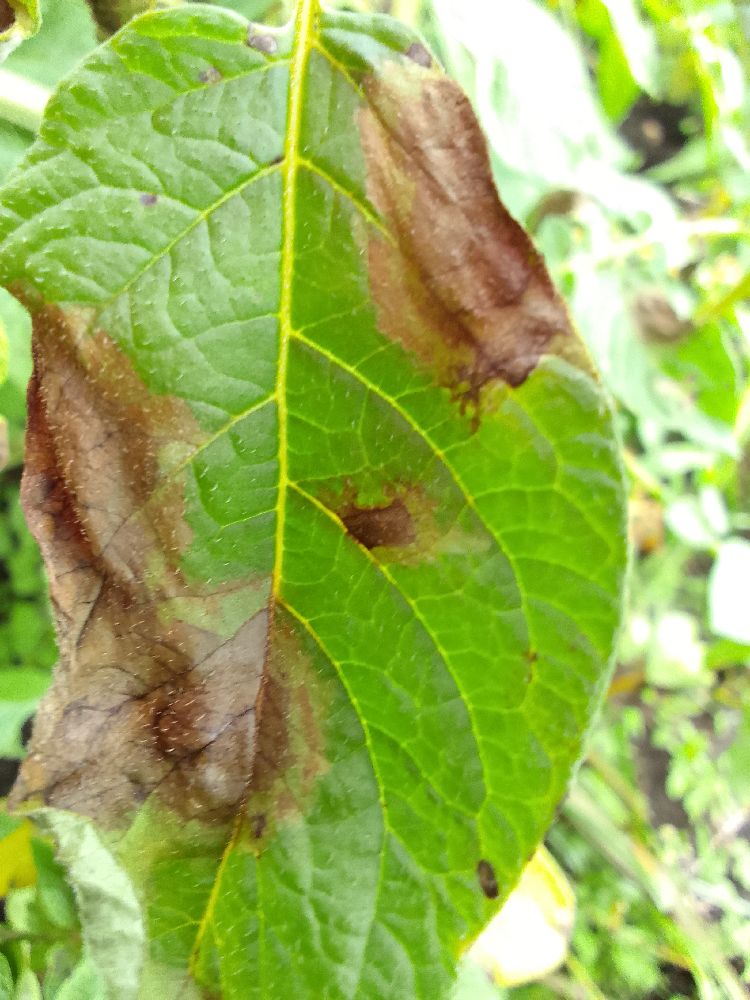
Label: Late blight